The Faraway Paladin

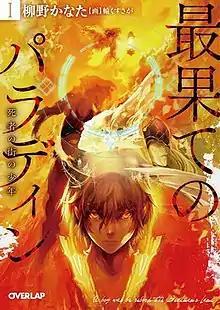
First light novel volume cover

is a Japanese light novel series written by Kanata Yanagino and illustrated by Kususaga Rin. It began serialization online in May 2015 on the user-generated novel publishing website Shōsetsuka ni Narō. It was later acquired by Overlap, who have published four volumes since March 2016 under their Overlap Bunko imprint. A manga adaptation with art by Mutsumi Okuhashi has been serialized online via Overlap's "Comic Gardo" website since September 2017 and has been collected in fourteen "tankōbon" volumes. Both the light novel and manga are licensed in North America by J-Novel Club. An anime television series adaptation by Children's Playground Entertainment aired from October 2021 to January 2022. A second season by OLM and Sunrise Beyond aired from in October to December 2023.